Alley

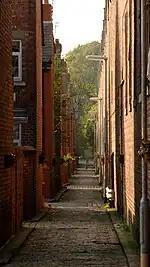
An alley (usually called a ginnel) in Moss Side, Manchester

The "traboules" of Lyon are passageways that cut through a house or, in some cases, a whole city block, linking one street with another. They are distinct from most other alleys in that they are mainly enclosed within buildings and may include staircases. While they are found in other French cities including Villefranche-sur-Saône, Mâcon, Chambéry, Saint-Étienne, Louhans, Chalon sur Saône and Vienne (Isère), Lyon has many more; in all there are about 500.